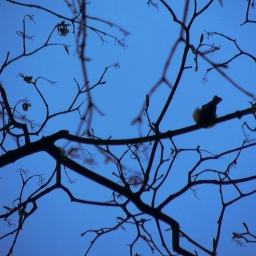
Here's a bird under a rare blue sky.